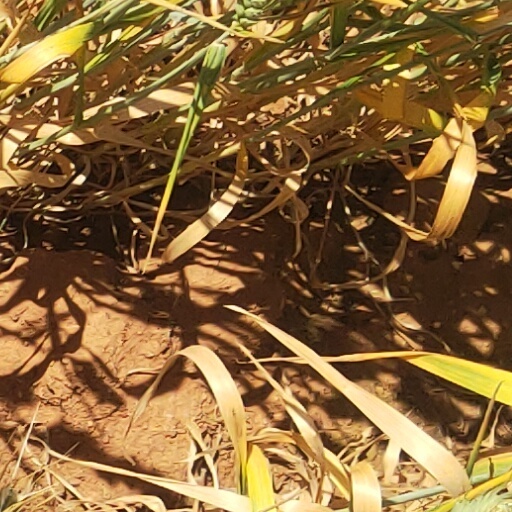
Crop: wheat